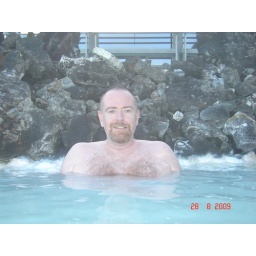
notice the volcanic rock has turned white from the mud in the water. Used for spa treatments.